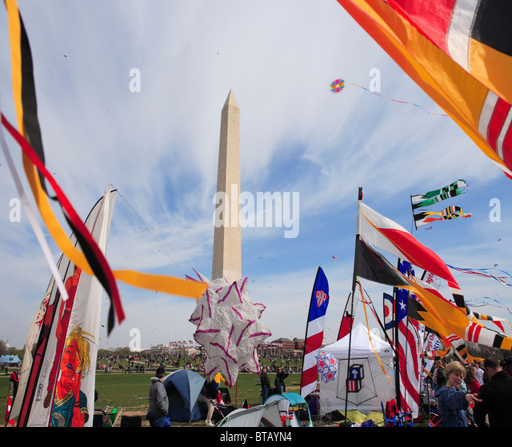
colorful banners and kites during festival